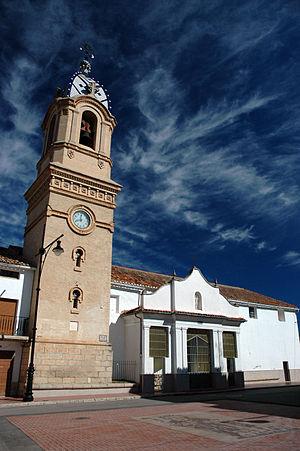
Fontanars dels Alforins ou Fontanares est une commune de la province de Valence, dans la Communauté valencienne, en Espagne. Elle est située dans la comarque de la Vall d'Albaida et dans la zone à prédominance linguistique valencienne. Sa population s'élevait à 1 003 habitants en 2013.